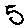
Label: 5